Mandolin playing traditions worldwide

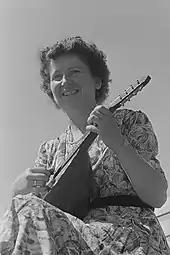
A woman playing a bowlback mandolin in Germany in 1952.

The mandore was known in Germany, prior to the invention of the Neapolitan mandolin. The mandolin spread to Germany with the visits of Italian mandolin virtuosi, including Achille Coronati. George Frideric Handel composed "Alexander Balus" in 1748. When the mandolin declined in much of Europe after the French Revolution, it found some energy in Bohemia, Germany and Vienna. Wolfgang Amadeus Mozart placed it in his 1787 work "Don Giovanni", and Beethoven experimented with four compositions in 1795 and 1796. Johann Nepomuk Hummel created a mandolin concerto in 1799 and a mandolin and piano sonata.